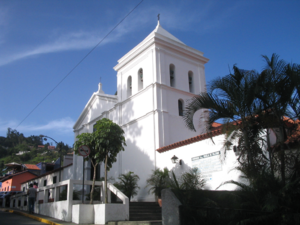
Rosalie de Palerme - est la patronne de la ville de Palerme en Italie et de la ville de El Hatillo au Venezuela.